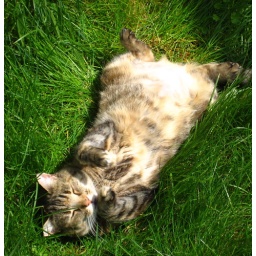
because cats look so darn cute rolling around in it!